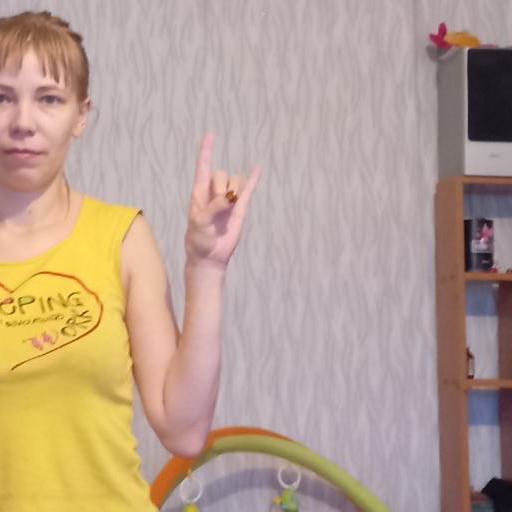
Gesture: rock